Murowana Goślina

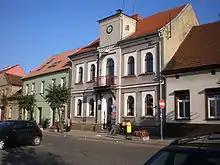
The old village hall building, now a library and museum

In 1784–1803 a Protestant church was built near the north-east corner of the market square, with a German school close to it. A Polish school would be built in the first half of the 19th century on Zamkowa (Kochanowskiego), opposite a medical centre. Catholic and Protestant cemeteries came to exist on hills on opposite sides of the road leading south to Poznań (the Catholic cemetery, on the western side, is still functional, but the Protestant cemetery on the eastern side is in a ruined state).